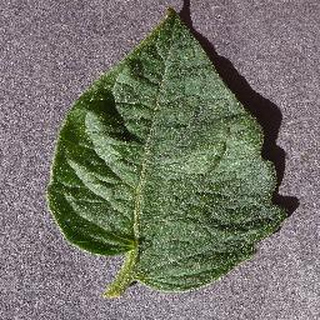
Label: healthy_tomato